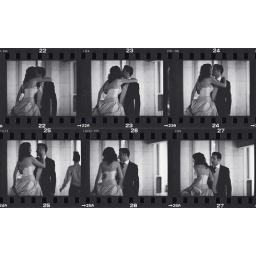
Shots 22-27 - bride leaves to check on father in ambulance who had walked into glass door